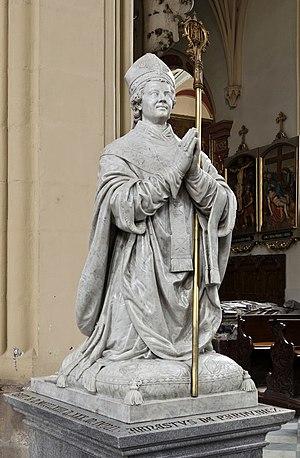
Ernest de Pardubice fut le premier archevêque de Prague.